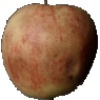
Label: Apple Red 3